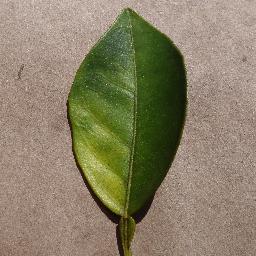
Label: Orange___Haunglongbing_(Citrus_greening)